Kévin Van Melsen

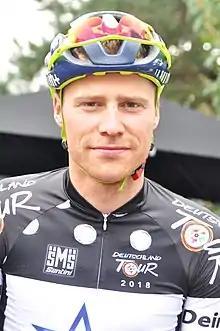
Van Melsen in 2018

Kévin Van Melsen (born 1 April 1987) is a Belgian former racing cyclist, who competed as a professional from 2009 to 2022. He now works as a directeur sportif for UCI Continental team . He rode at the 2014 UCI Road World Championships. In July 2019, he was named in the startlist for the 2019 Tour de France.